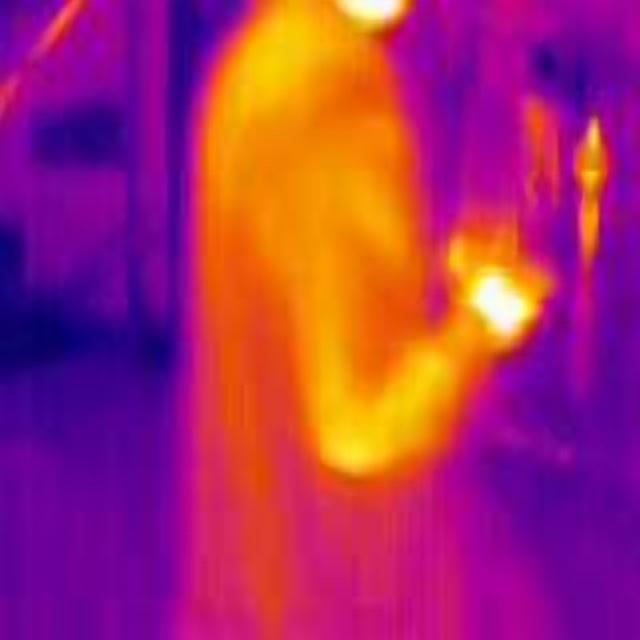
Detected objects:
label: person
label: person